All Those Small Things

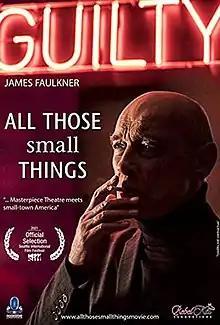
Poster

All Those Small Things is a 2021 American drama film written and directed by Andrew Hyatt and starring James Faulkner, Kerry Knuppe and Aaron Dalla Villa.